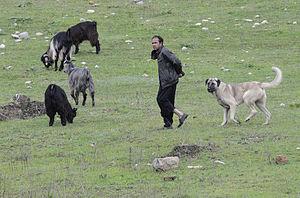
Le Kangal, aussi connu sous le nom de berger d’Anatolie, est une race de chien originaire de Turquie, de grande taille. Il s'agit d'un chien de berger utilisé pour la protection de troupeau et parfois la garde de propriété.